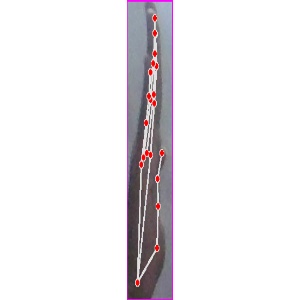
अक्षर: द